Gwyneth Lewis

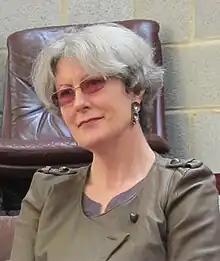

Gwyneth Denver Davies , FLSW (born 1959), known professionally as Gwyneth Lewis, is a Welsh poet, who was the inaugural National Poet of Wales in 2005. She, along with Menna Elfyn and Grahame Davies, wrote the text that appears over the Wales Millennium Centre.